Killarney

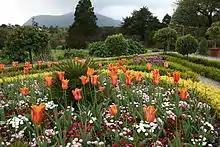
Flower Garden at Muckross House

Tourism is the largest industry in Killarney, generating around €410 million every year. Roughly 1.1 million tourists visit the town every year, with foreign tourists making up over 60% of all visitors.